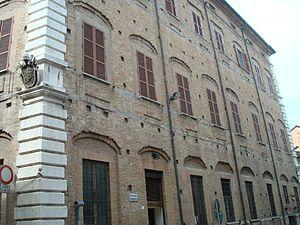
Cesena (Italie), façade latérale du Palazzo Ghini
Les Palazzi de Cesena sont des édifices de classe situés dans le centre historique de Cesena en Émilie-Romagne, Italie.